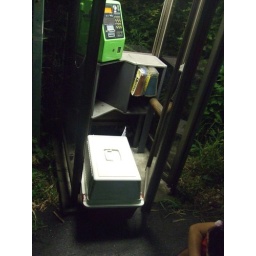
1774 - abandoned kitten in a phone booth